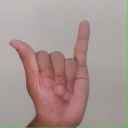
अक्षर: य